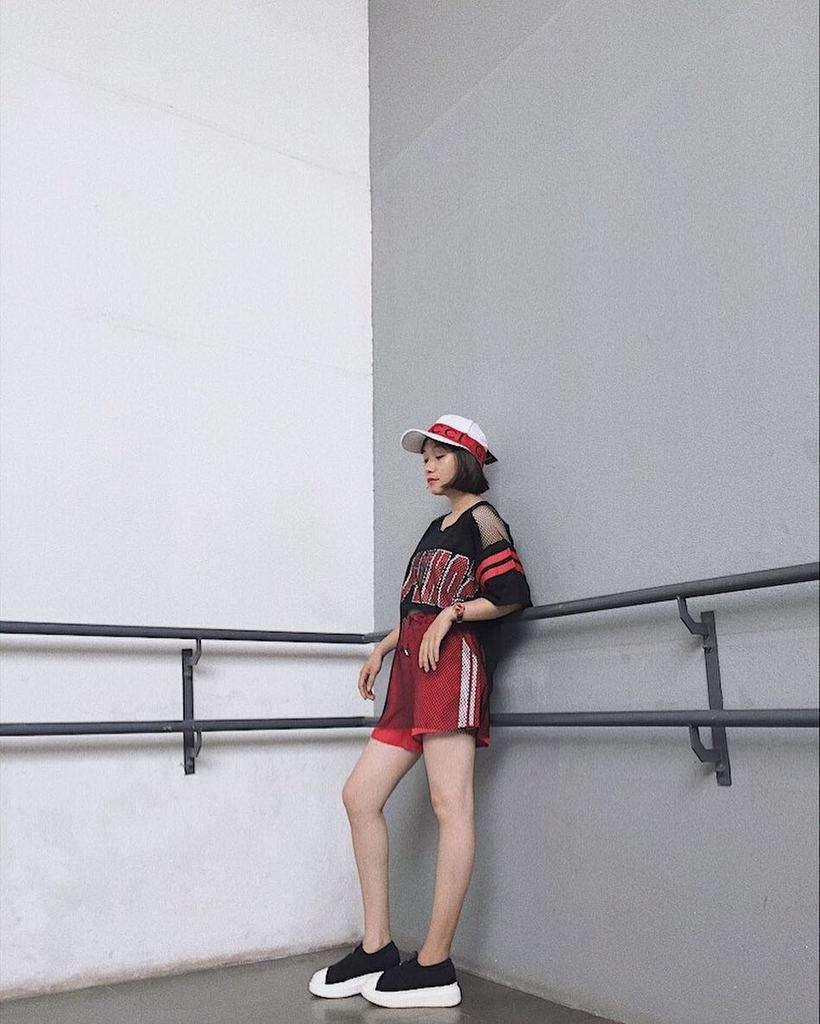
trên cổ tay của cô gái mặc quần màu đỏ có một chiếc đồng hồ